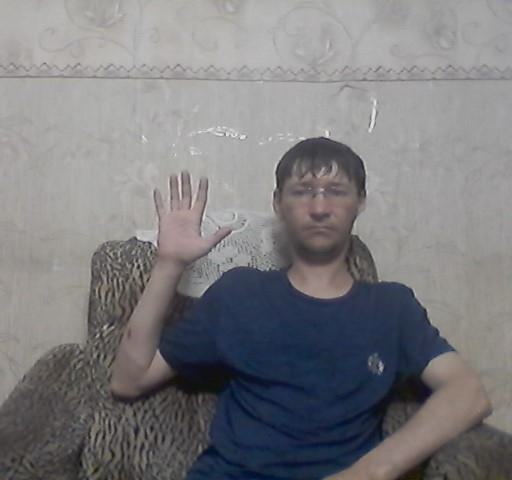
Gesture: palm